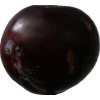
Label: plum